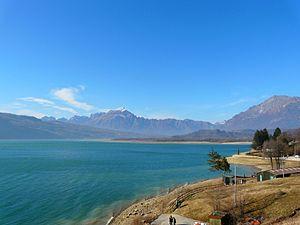
Farra d'Alpago est une ancienne commune italienne d'environ 2 800 habitants située dans la province de Belluno dans la région Vénétie dans le nord-ouest de l'Italie. Elle a fusionné avec Puos d'Alpago et Pieve d'Alpago le 23 février 2016 pour former Alpago.
La Conca dell'Alpago est un bassin situé entre les derniers sommets des préalpes des Dolomites bellunesi et le lac de Santa Croce, dans la partie méridionale de la province de Belluno.
Lac de barrage